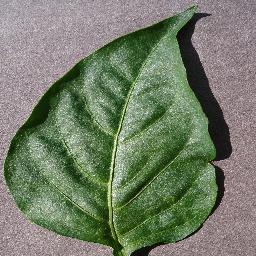
Label: Pepper,_bell___healthy